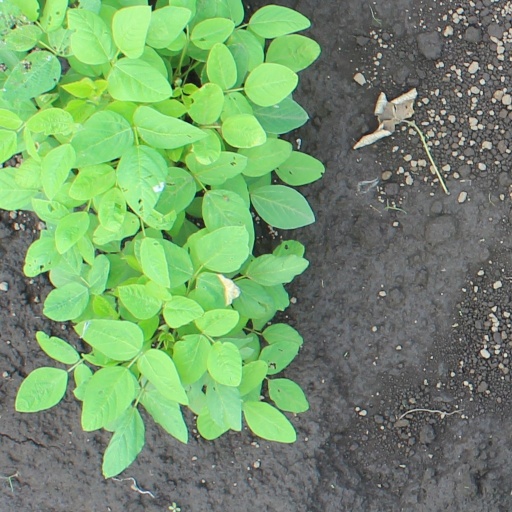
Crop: soybean